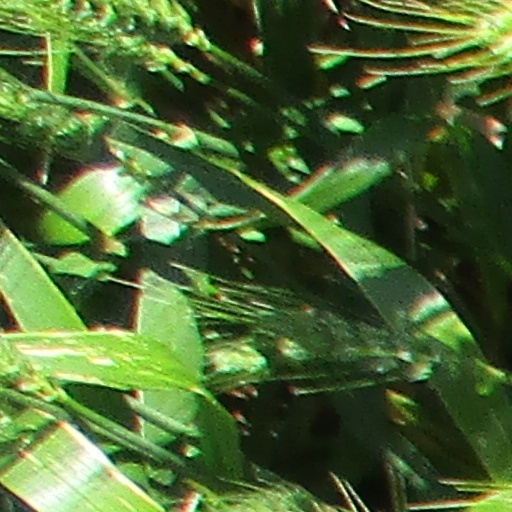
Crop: wheat